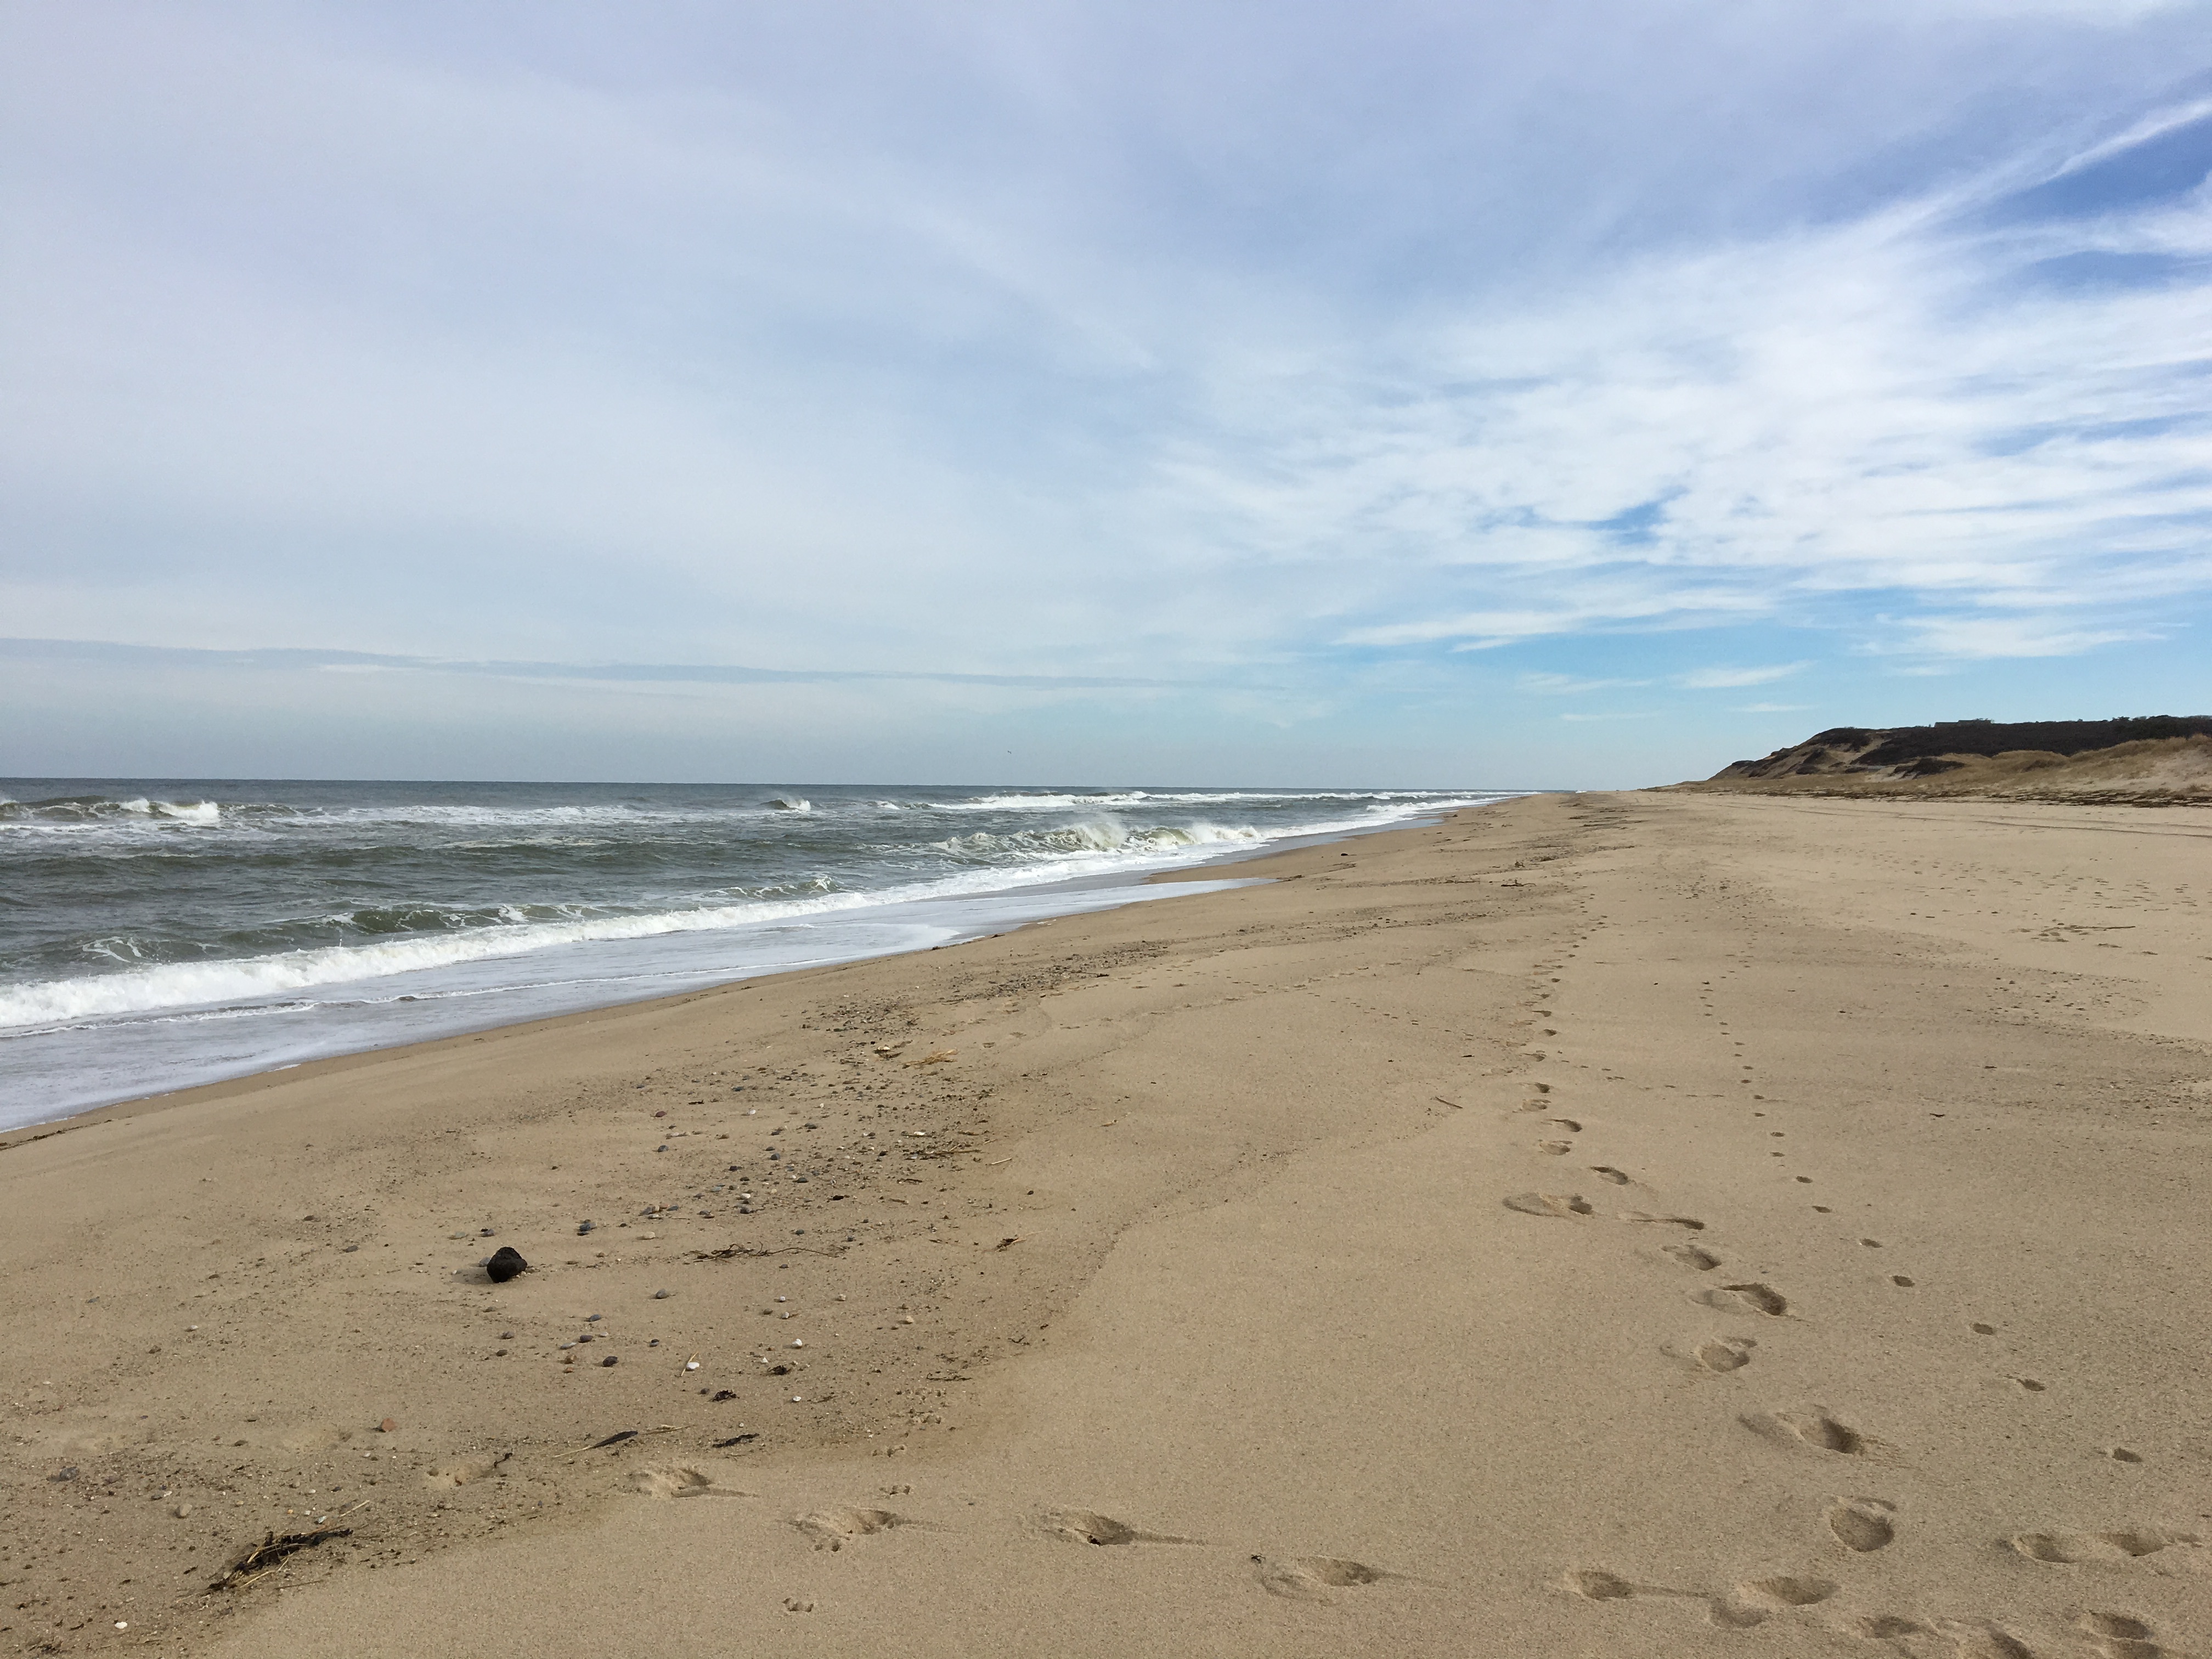
beach, sea, coast, water, sand, ocean, horizon, sky, shore, wave, sand dune, seaside, walk, seashore, material, body of water, footprints, dunes, waves, clouds, habitat, sea foam, beach sand, tide line, mudflat, natural environment, wind wave